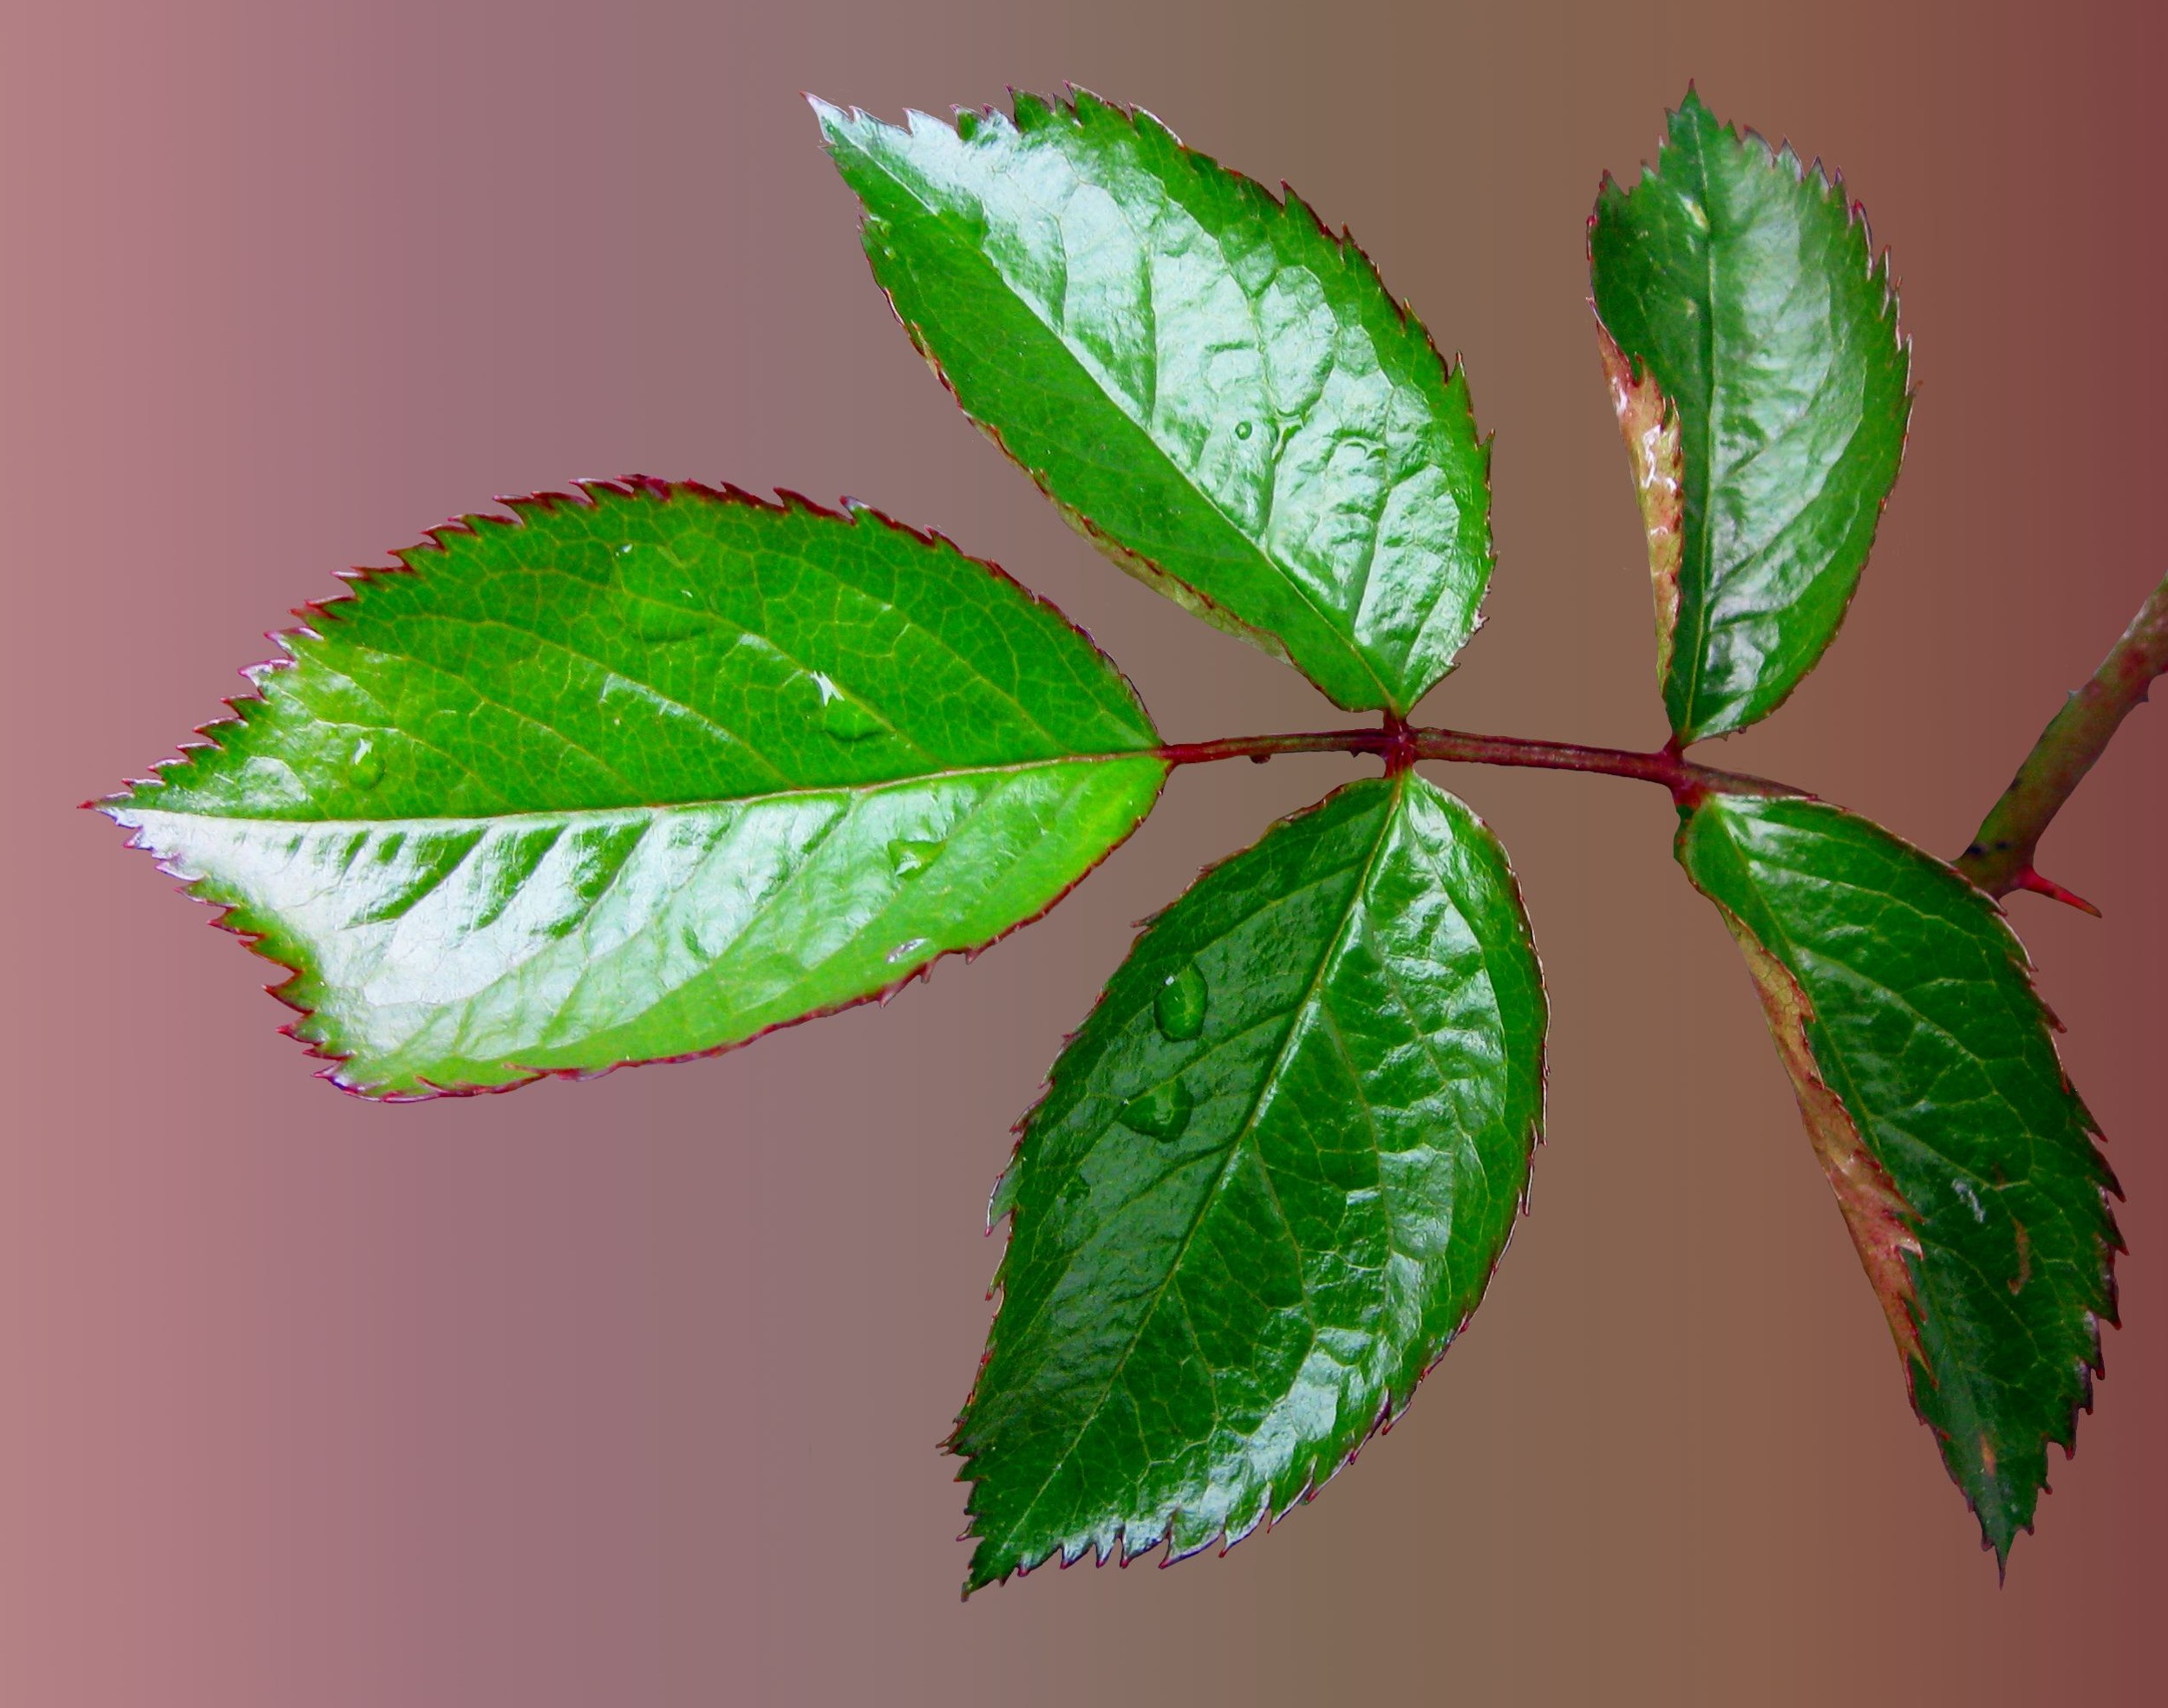
nature, branch, plant, leaf, flower, petal, rose, green, produce, botany, flora, jagged, shrub, flowering plant, rosenblatt, plant stem, land plant